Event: Typhoon Ruby
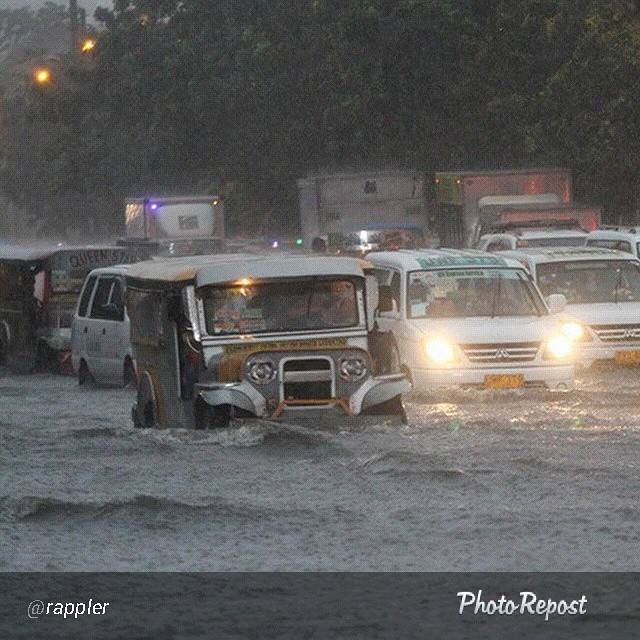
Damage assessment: damage